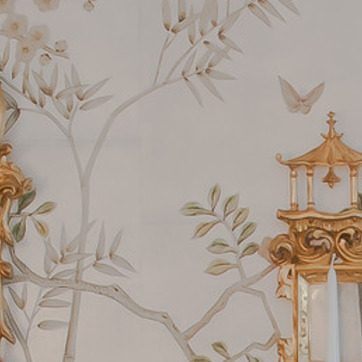
Material: wallpaper